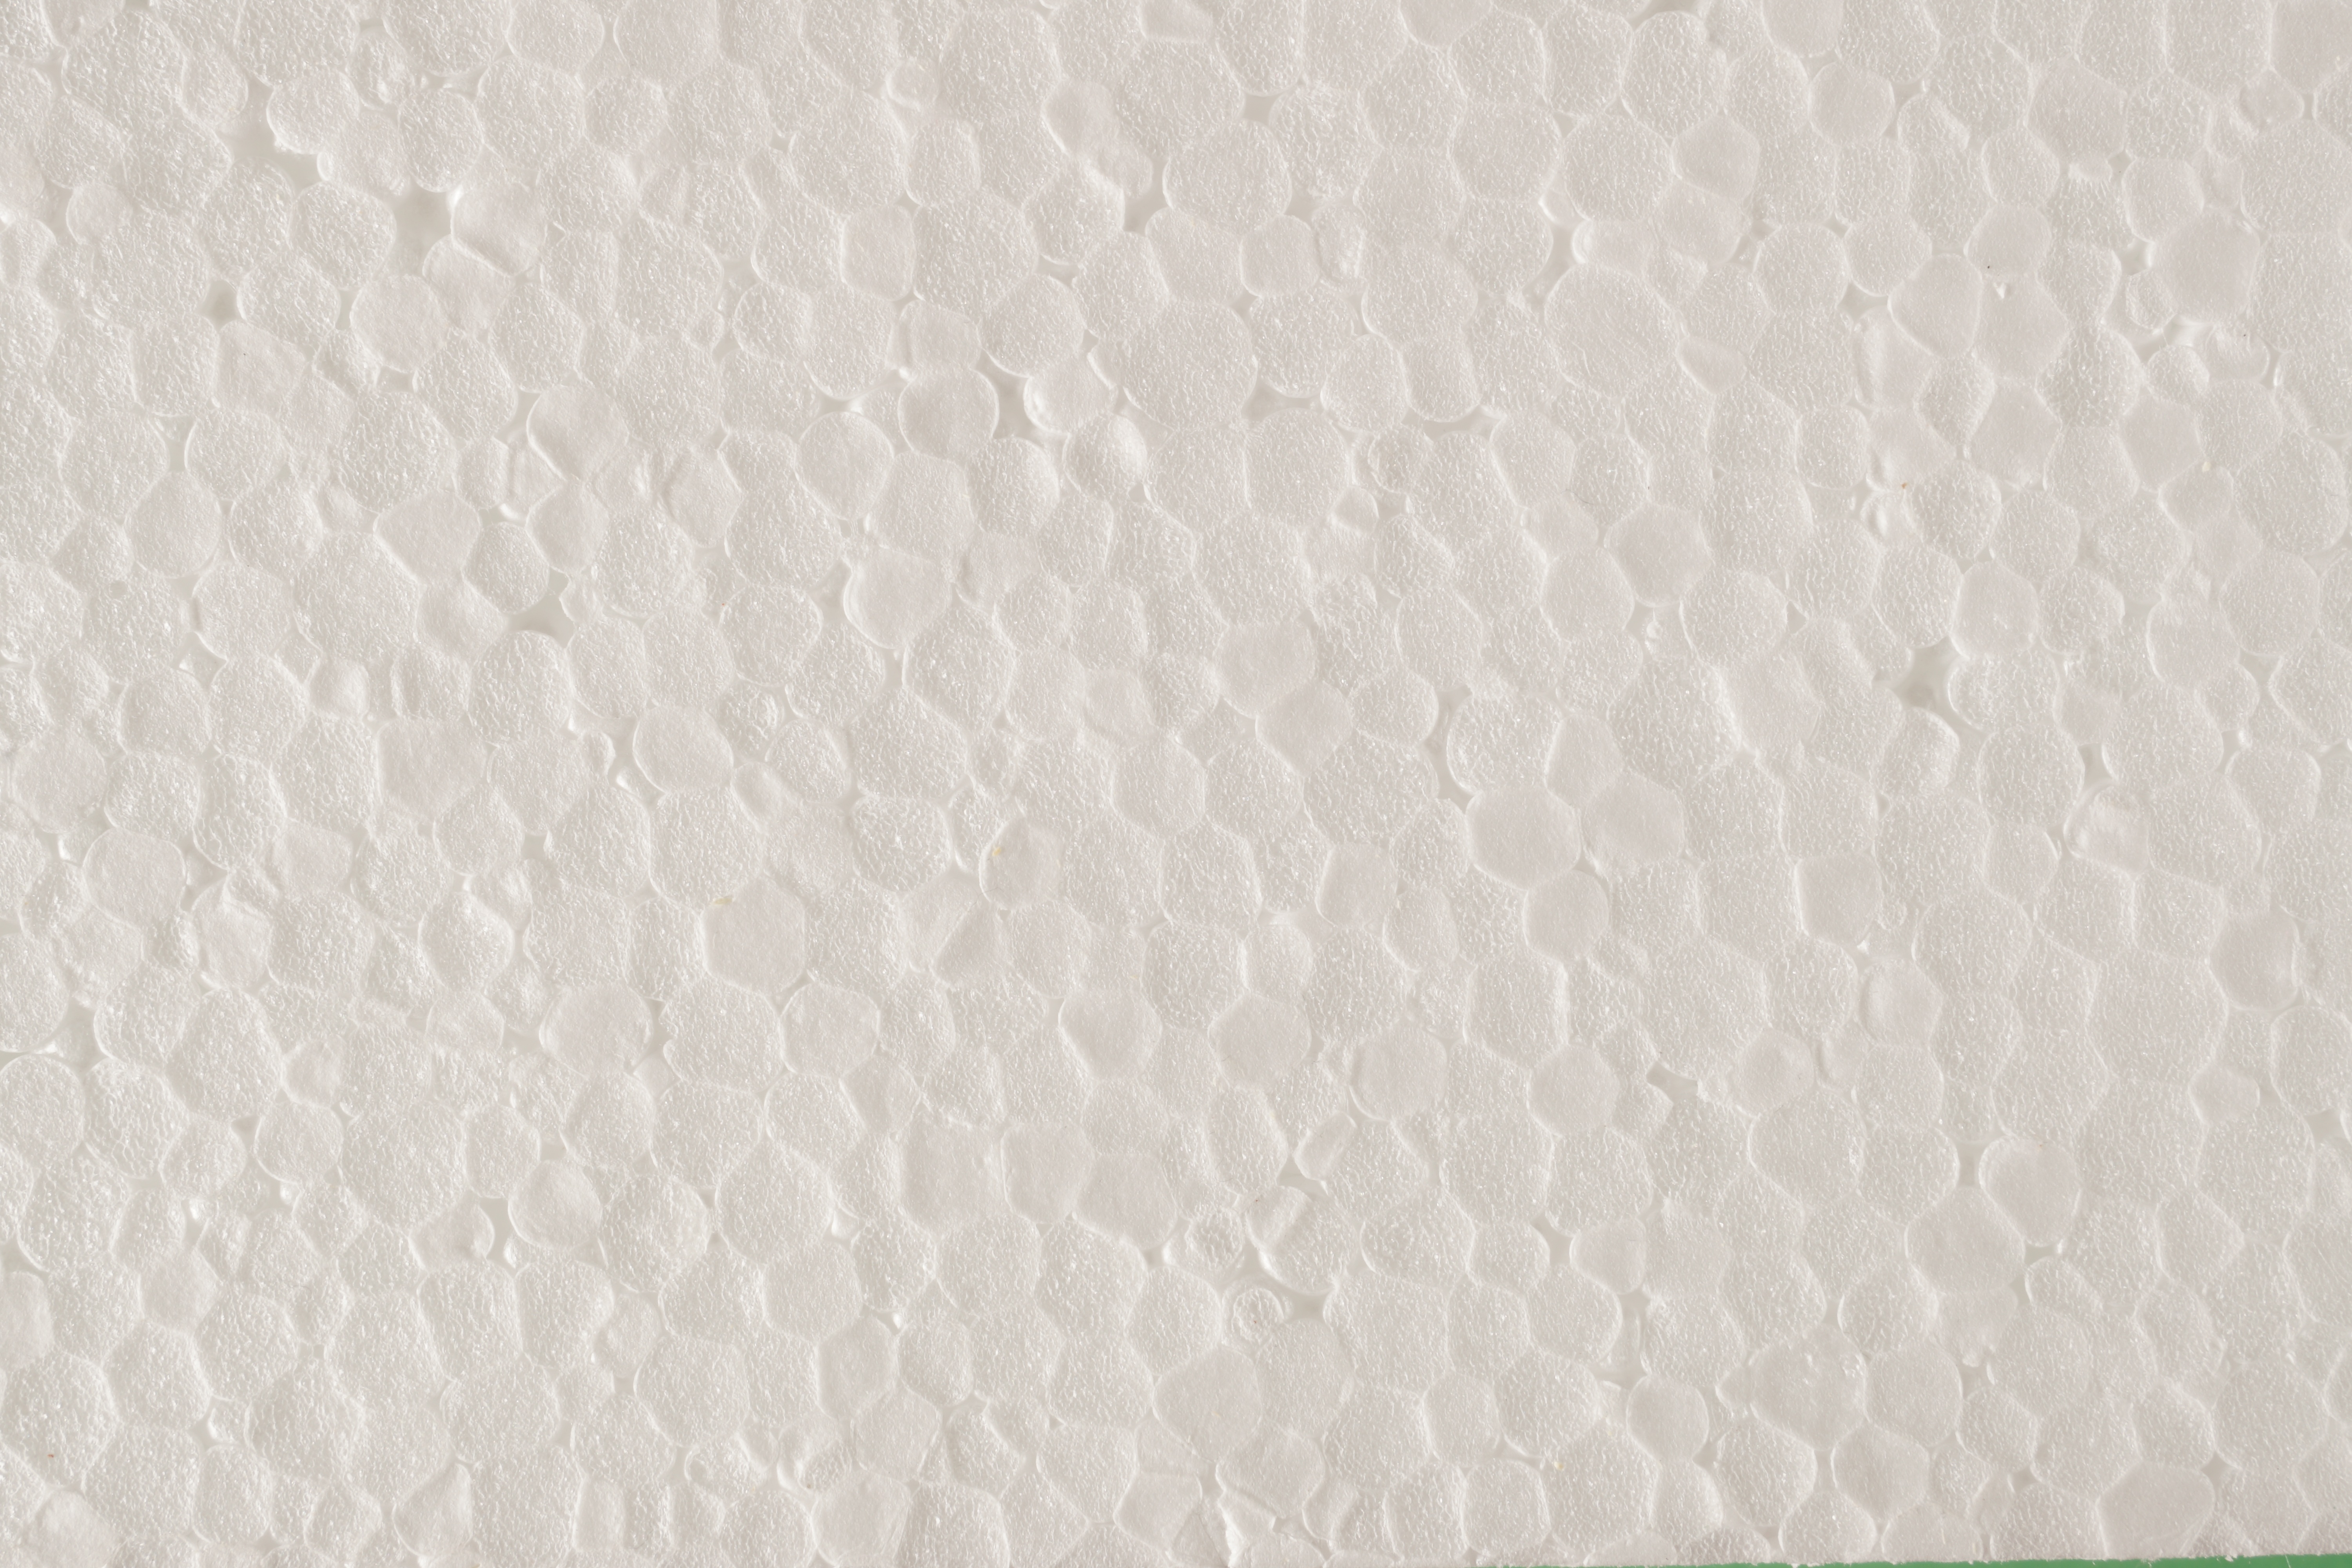
white, texture, plastic, floor, foam, pattern, tile, furniture, material, circle, textile, design, bed, wallpaper, flooring, polystyrene